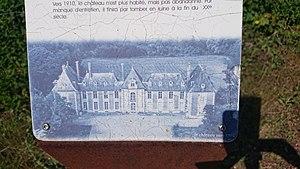
Vieux château Coupvray
Coupvray est une commune française située dans le département de Seine-et-Marne, en région Île-de-France. Elle fait partie du secteur IV de la ville nouvelle de Marne-la-Vallée, appelé Val d'Europe, et de l'intercommunalité Val d'Europe Agglomération.